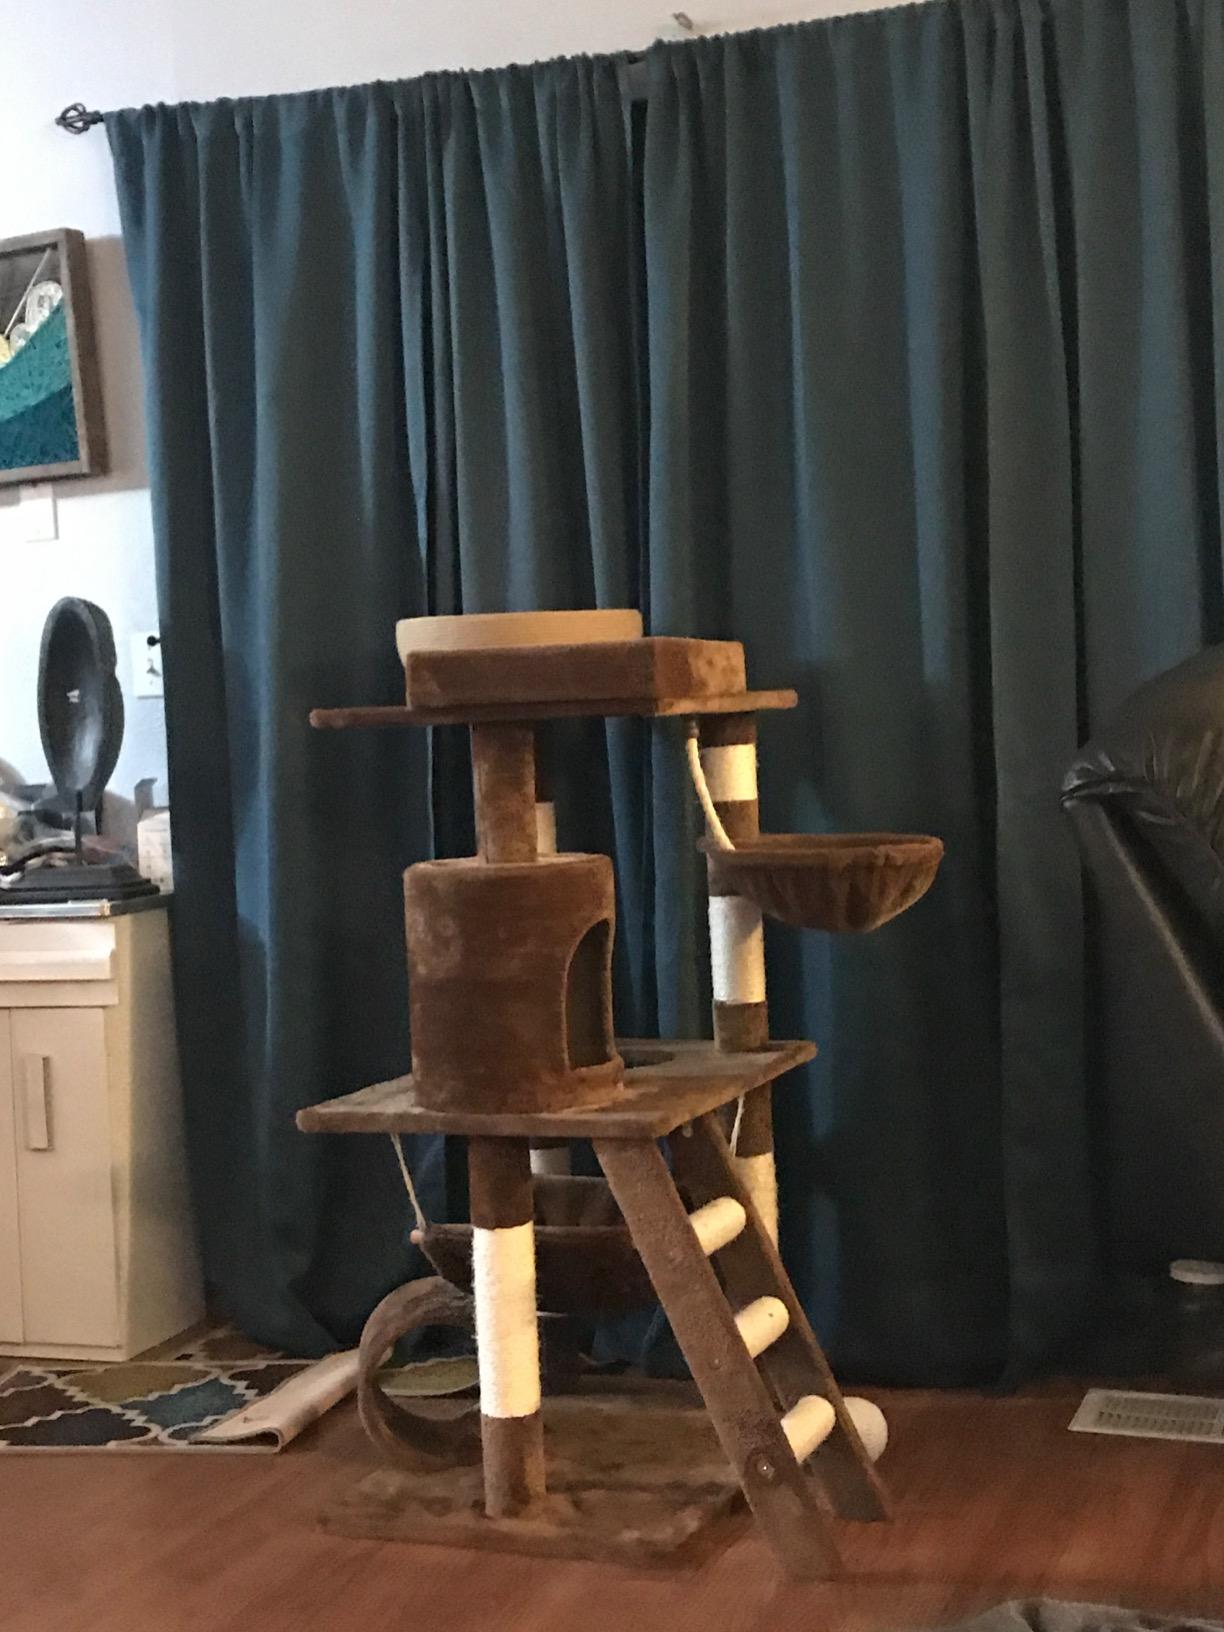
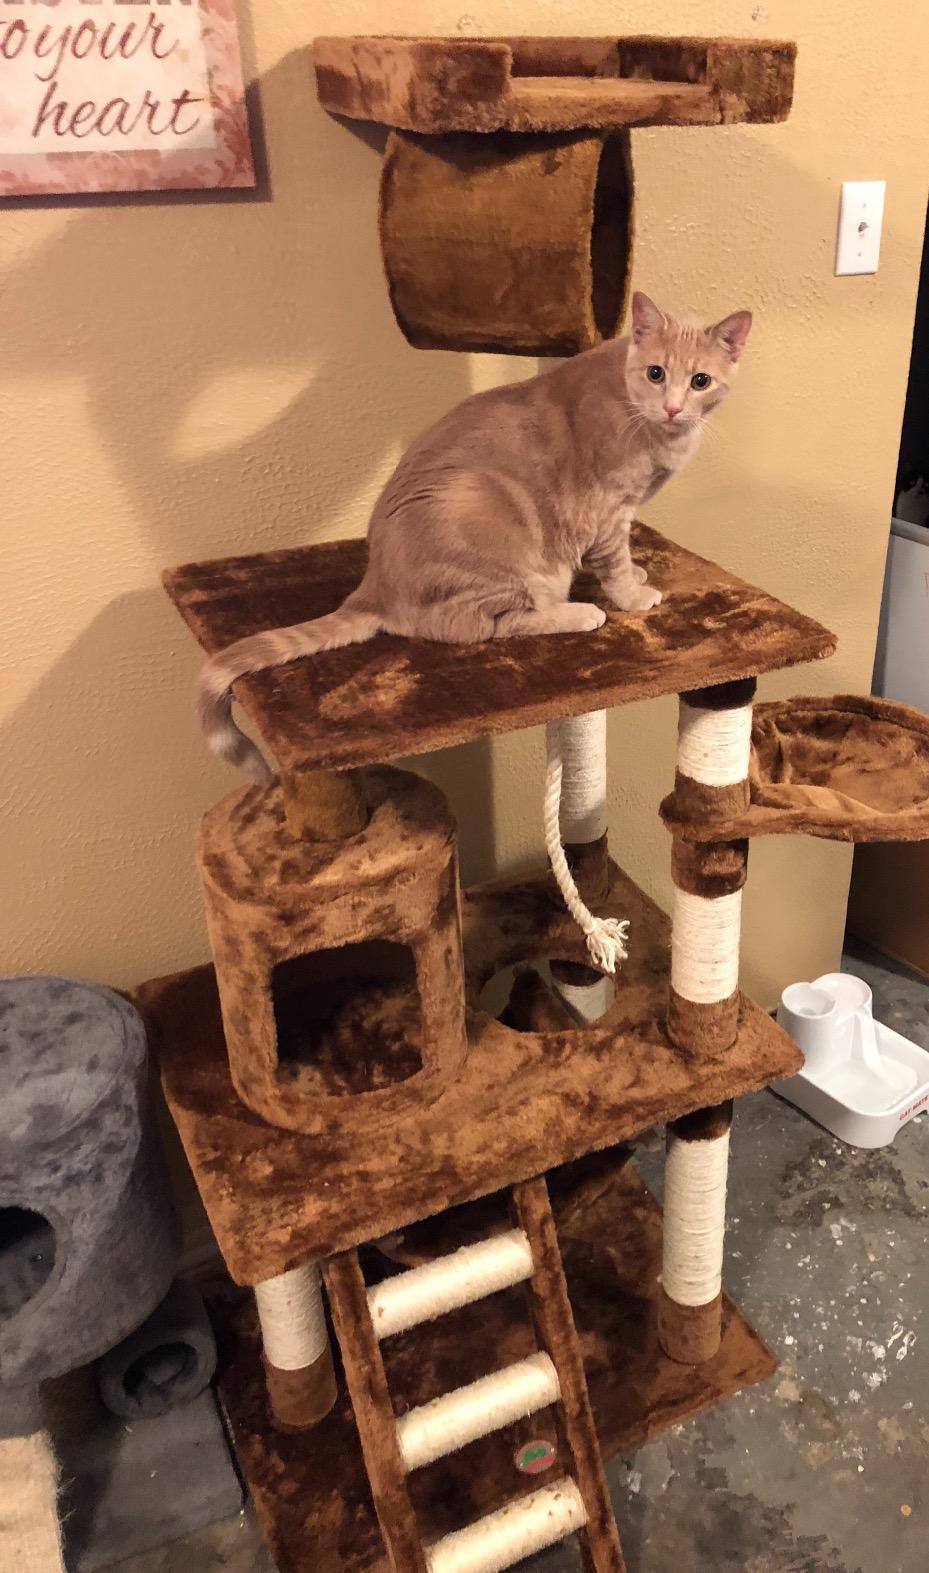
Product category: items_cat tree
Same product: yes